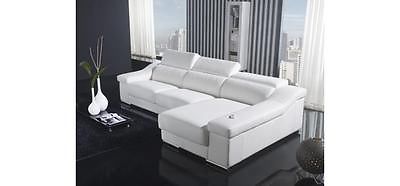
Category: sofa